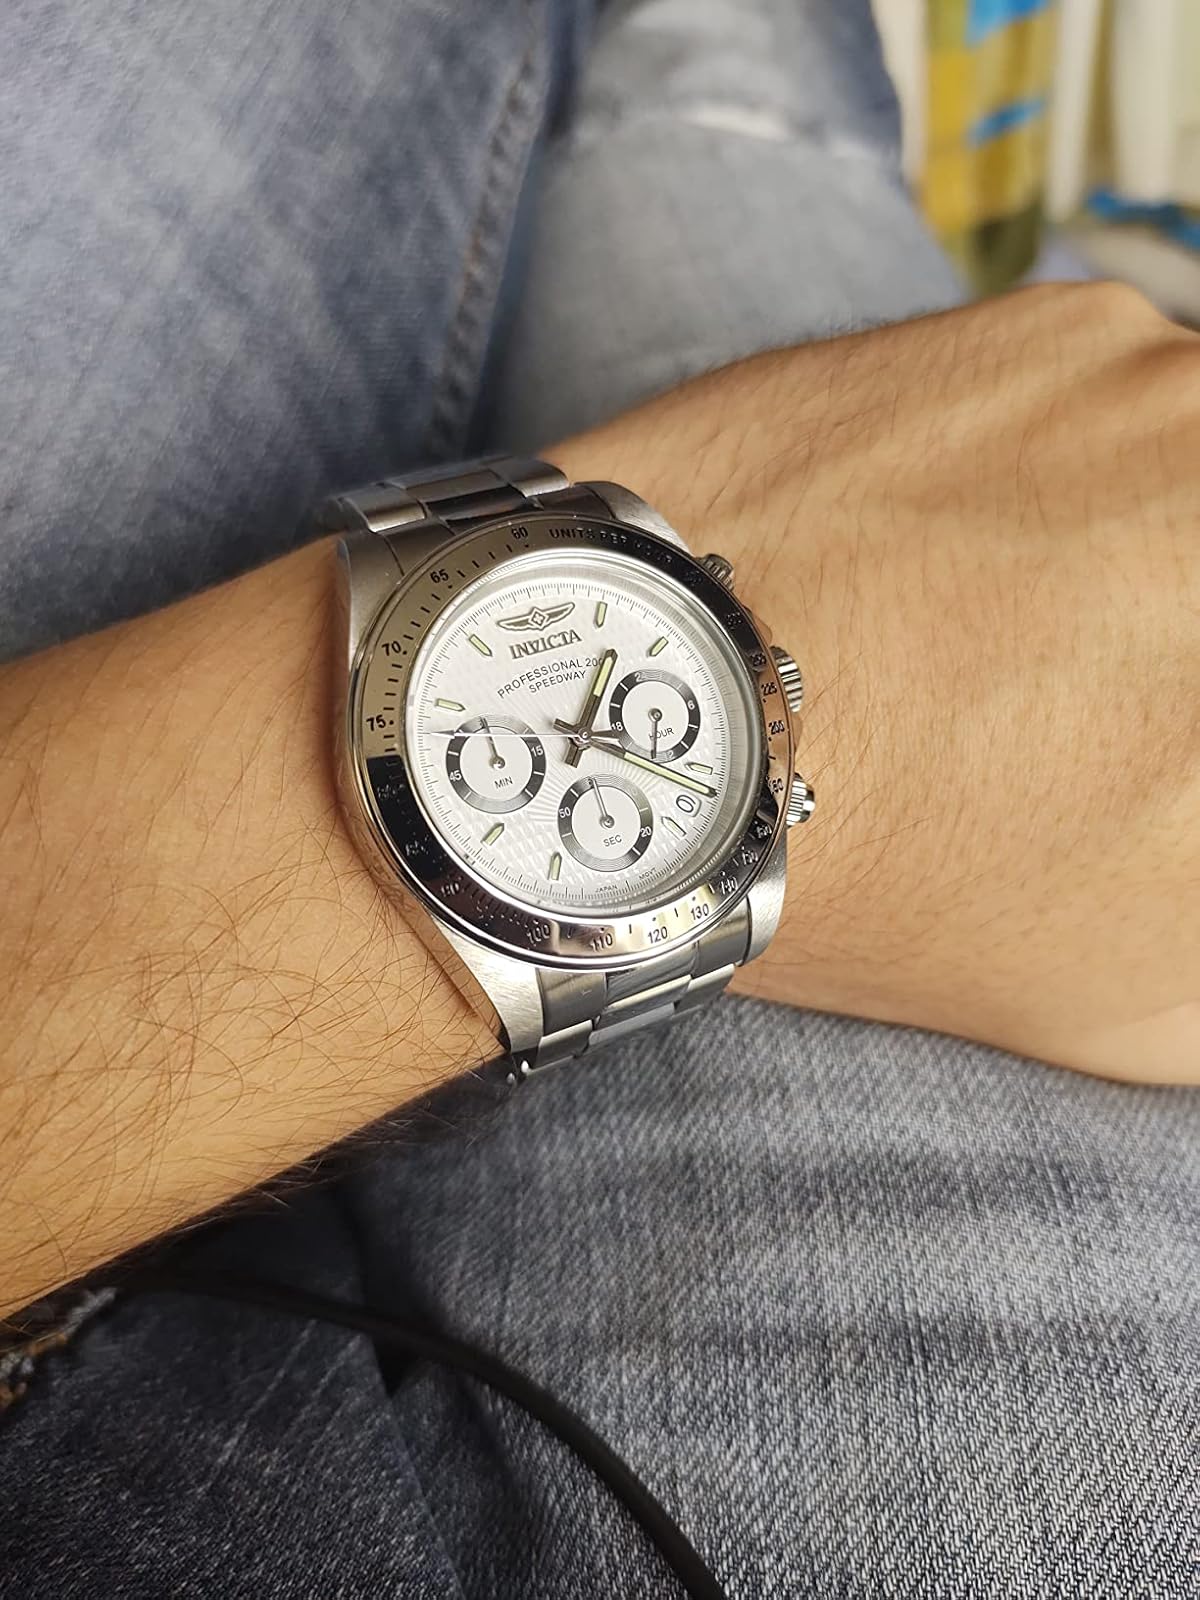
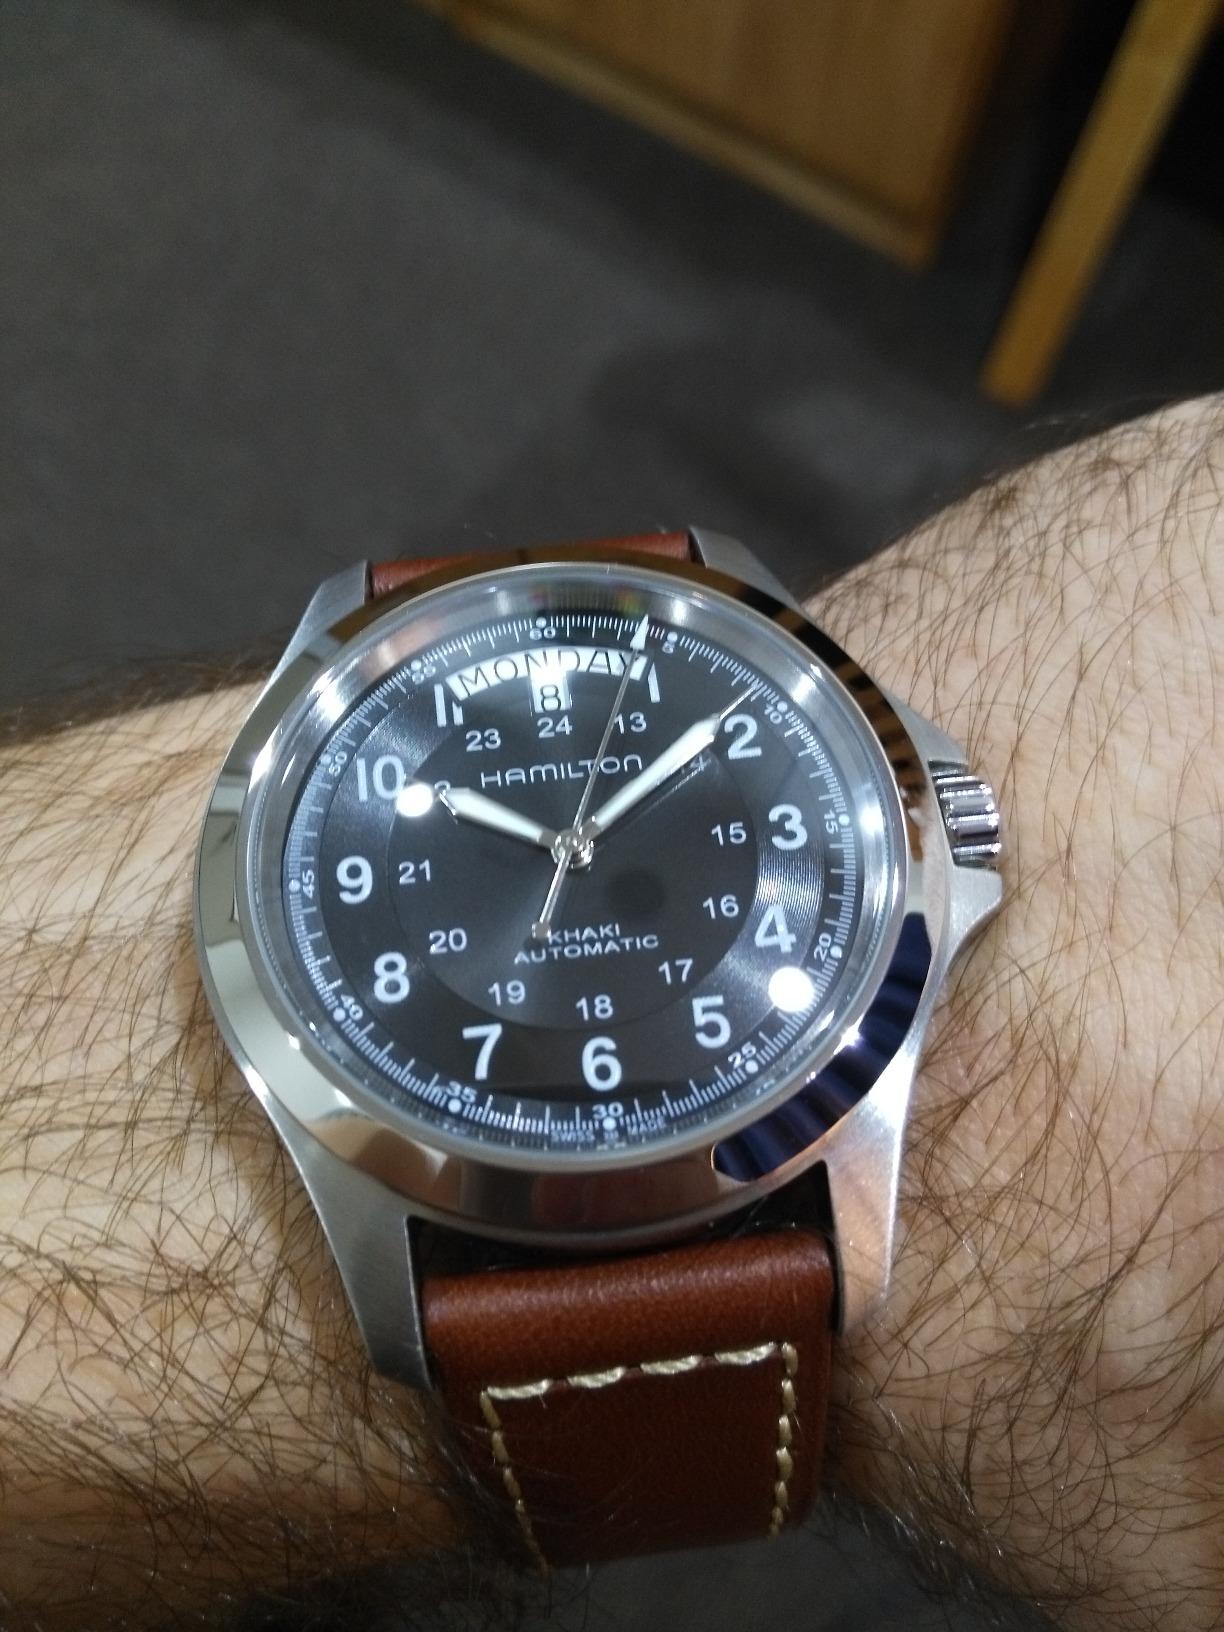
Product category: accessories_watch
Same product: no